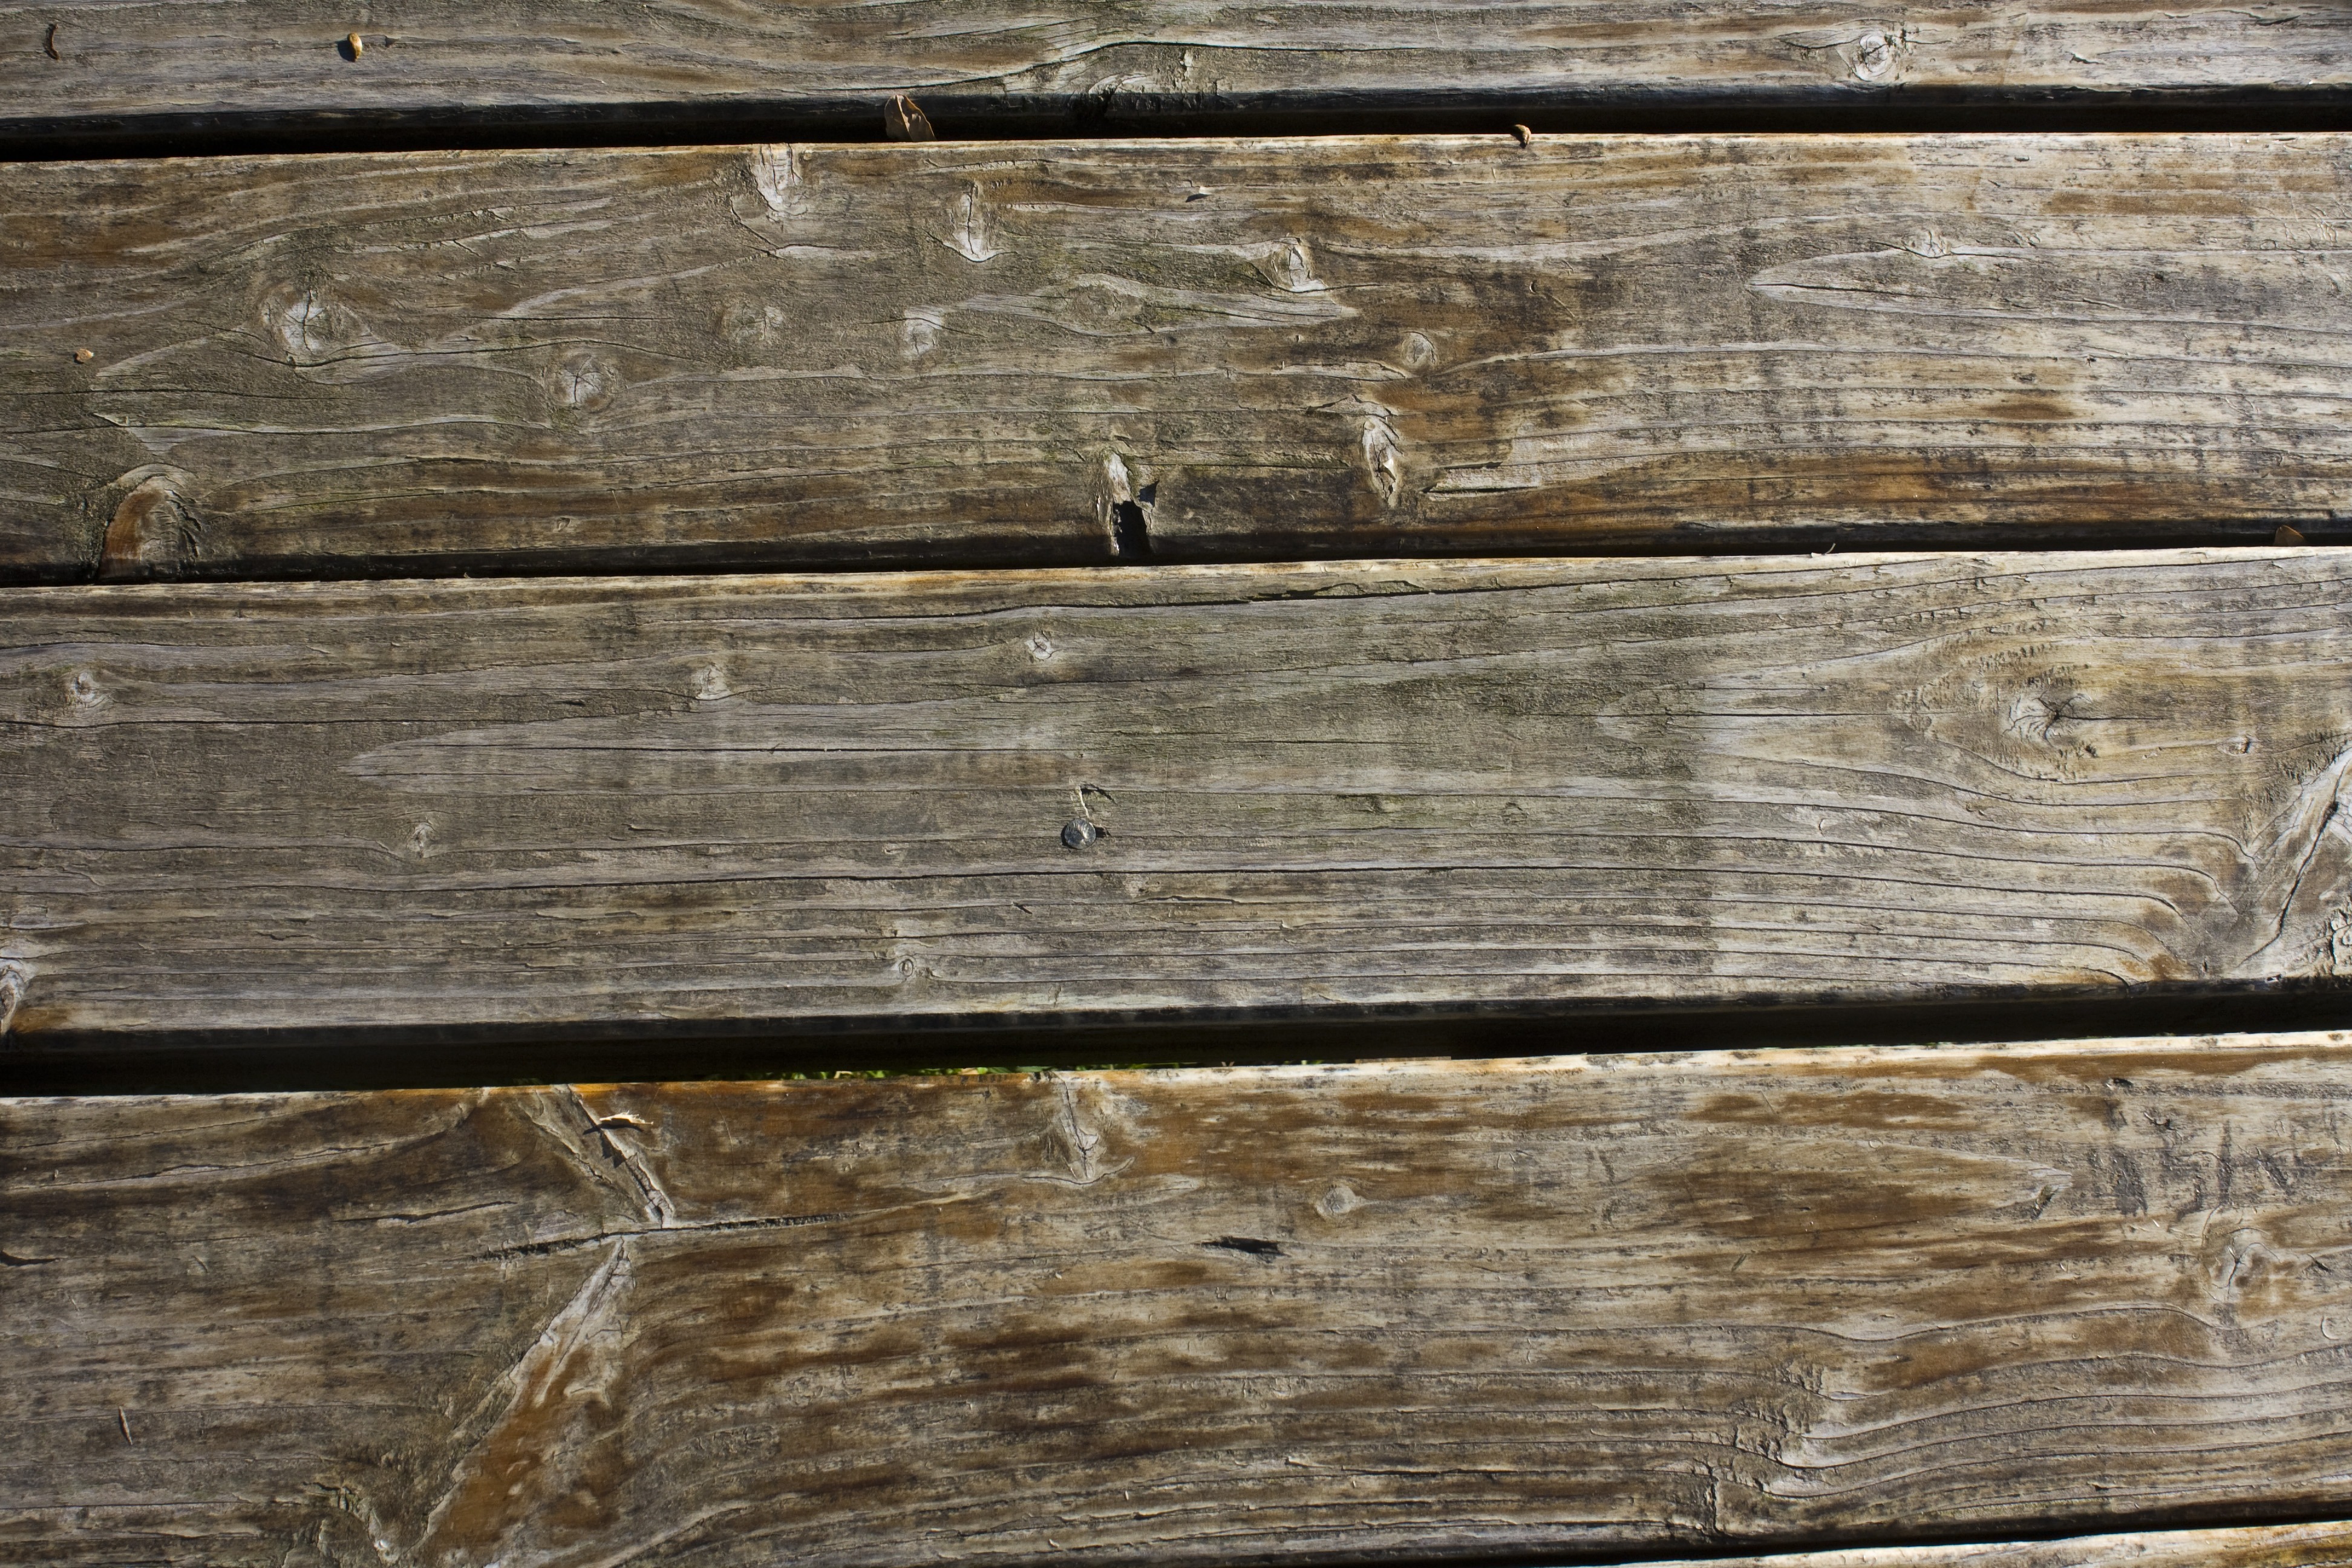
structure, wood, texture, plank, floor, wall, beam, furniture, lumber, background, hardwood, wooden wall, wall boards, flooring, wood flooring, man made object, wood stain